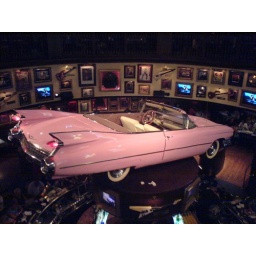
pink cadilac in the hard rock cafe